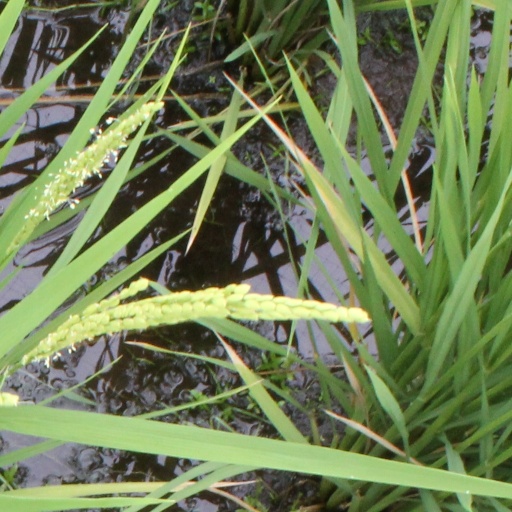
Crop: rice